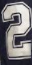
Number: 2